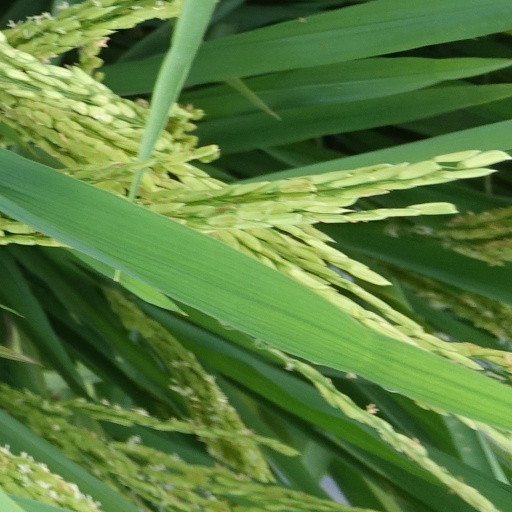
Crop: rice